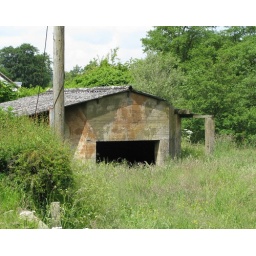
Located at Norbury ,Derbyshire.Stands near to a bridge crossing the river Dove. It has a Unusually large embrasure.